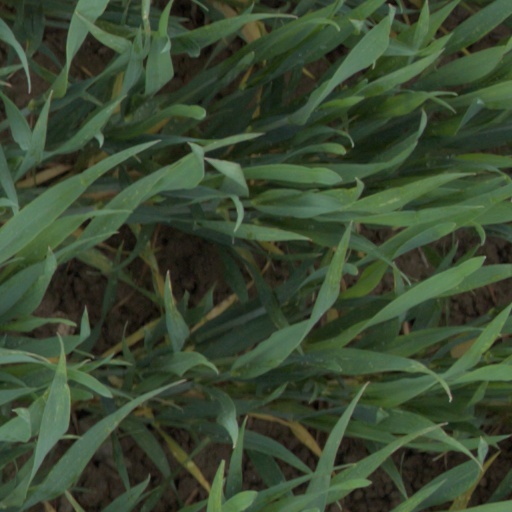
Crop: wheat